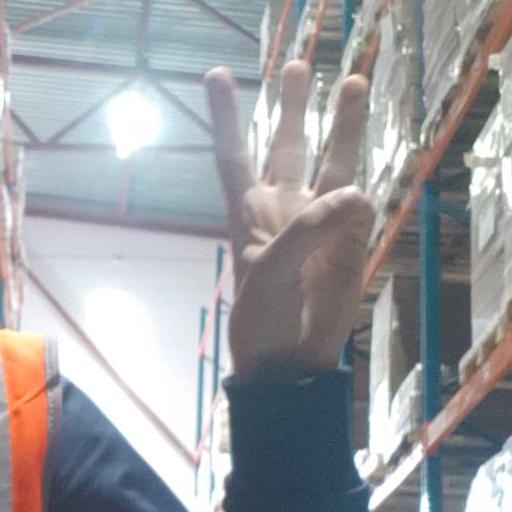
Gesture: three